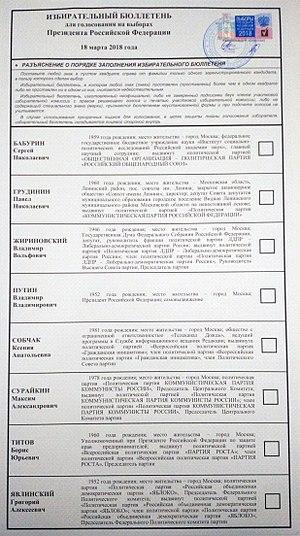
L’élection présidentielle de 2018 est organisée en Russie le 18 mars 2018 pour en élire le président fédéral. Vladimir Poutine ayant réuni une majorité absolue des voix dès le premier tour, aucun second tour n'est organisé.